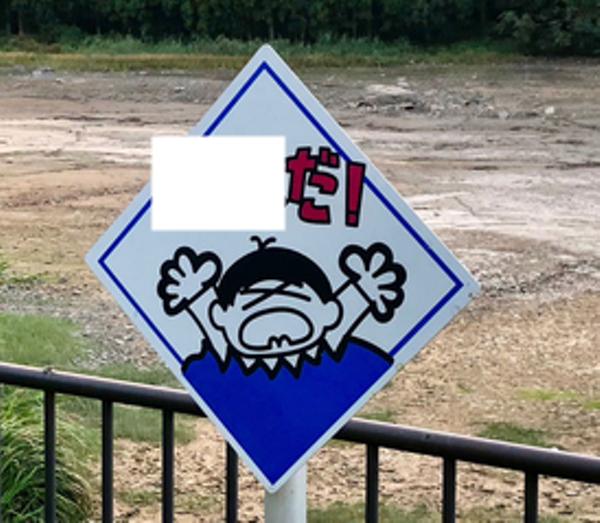
回答: 詰ん